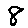
Label: 8